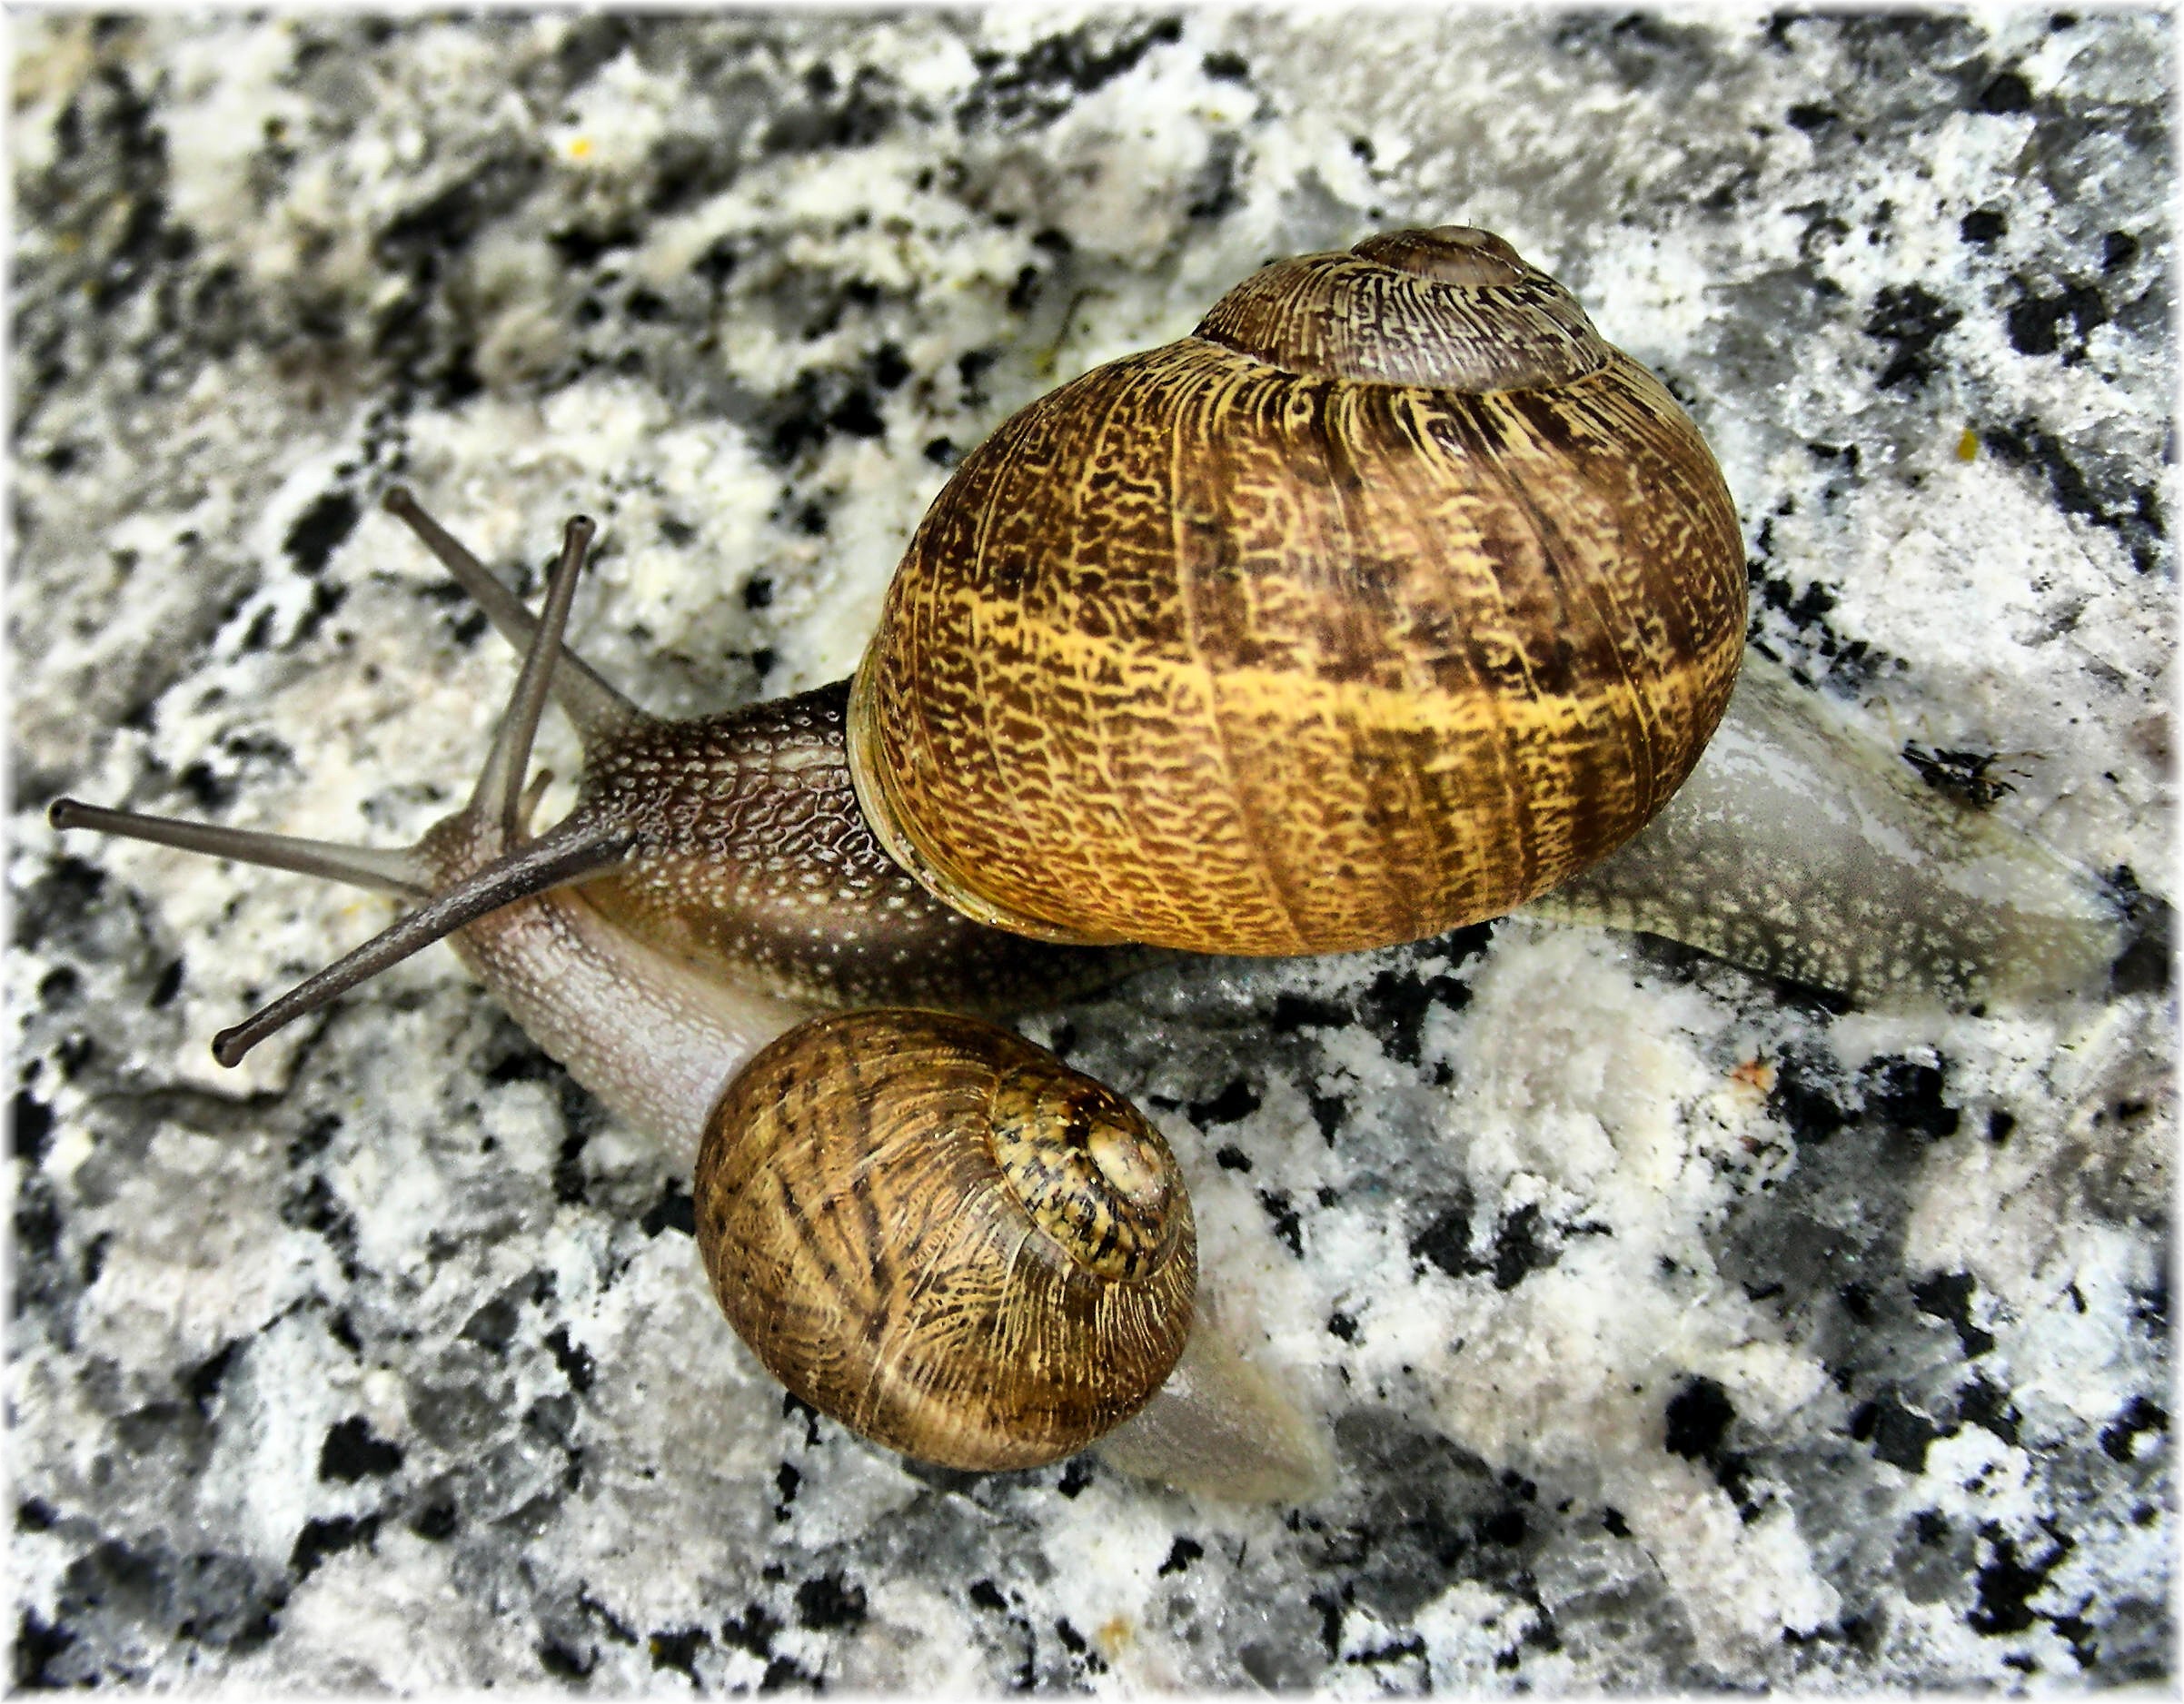
nature, fauna, invertebrate, close up, snail, naturaleza, natureza, natur, escargot, molluscs, animales, caracoles, animais, macro photography, sea snail, marine biology, snails and slugs